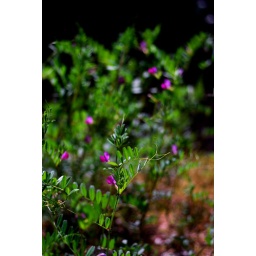
They're so-called &amp;quot;weed&amp;quot; in the garden but they have really cute flowers and vines indeed.